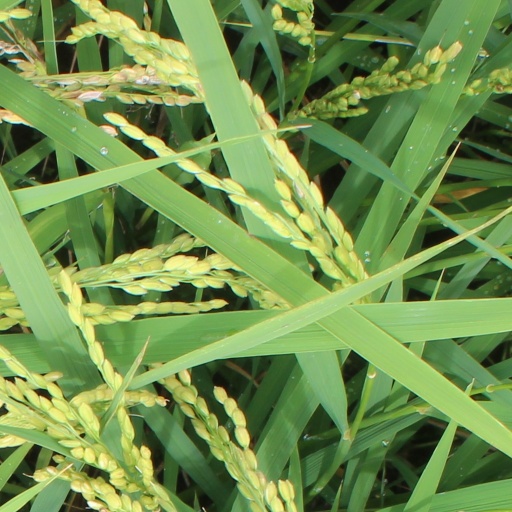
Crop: rice